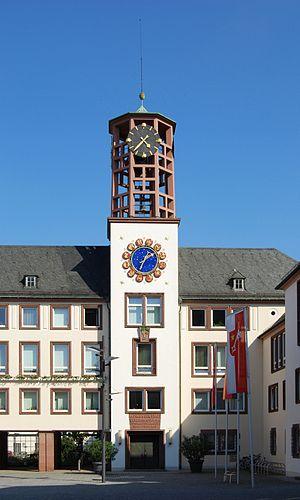
Worms est une ville et un arrondissement d'Allemagne, située dans le Land de Rhénanie-Palatinat, sur la rive gauche du Rhin et le sud-ouest du pays.